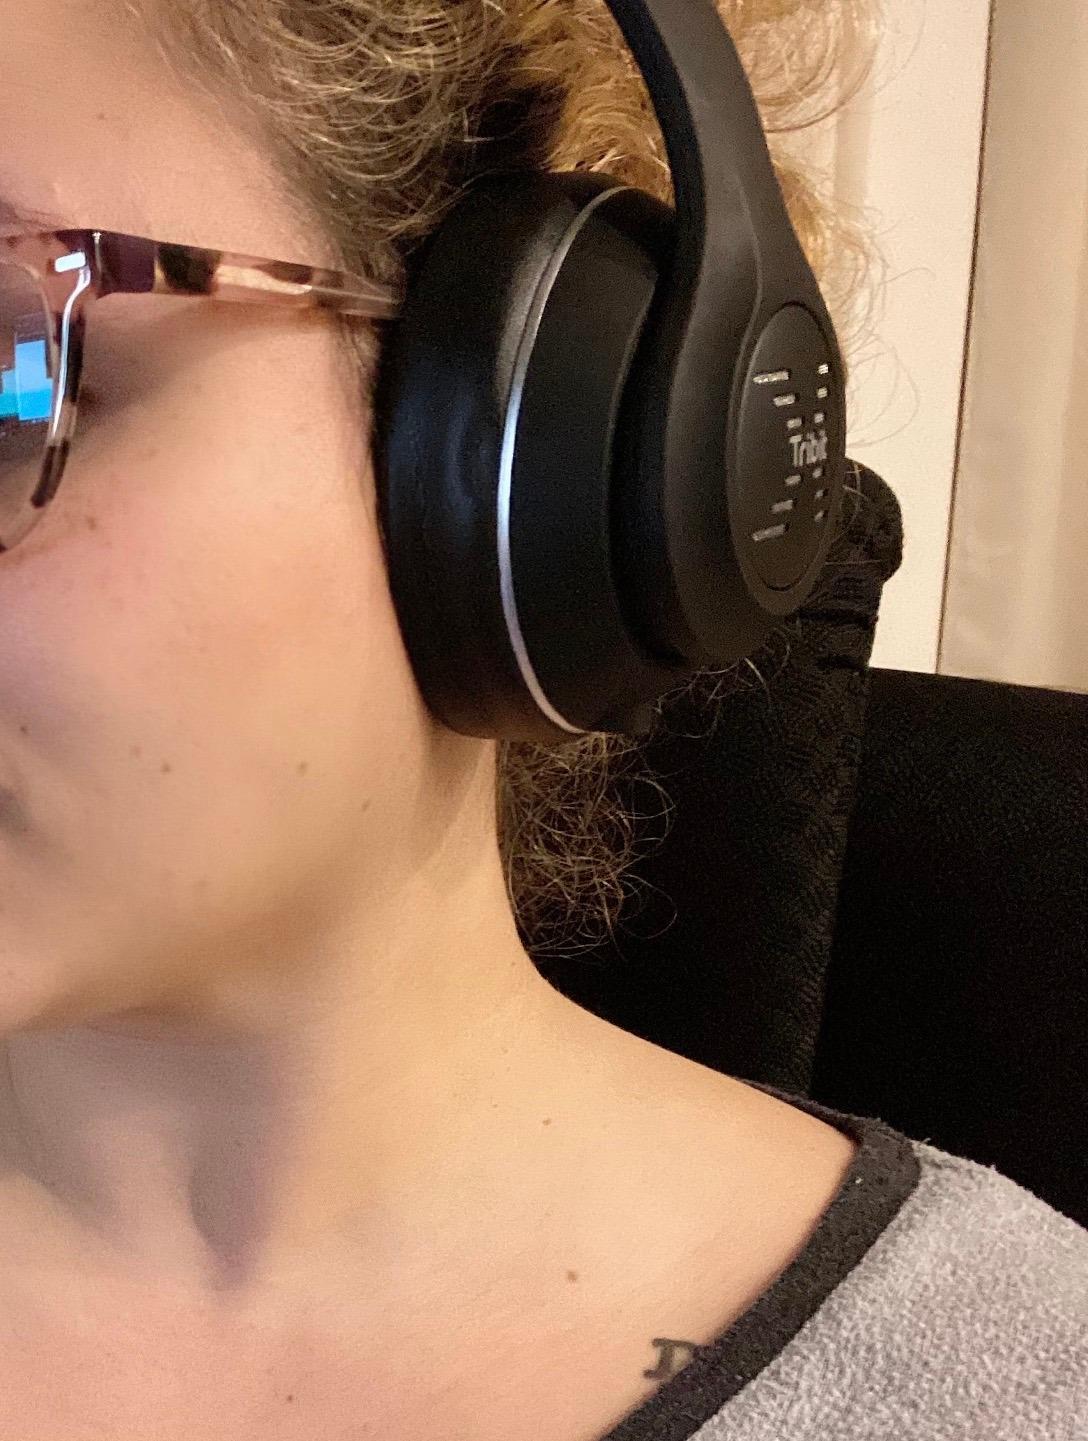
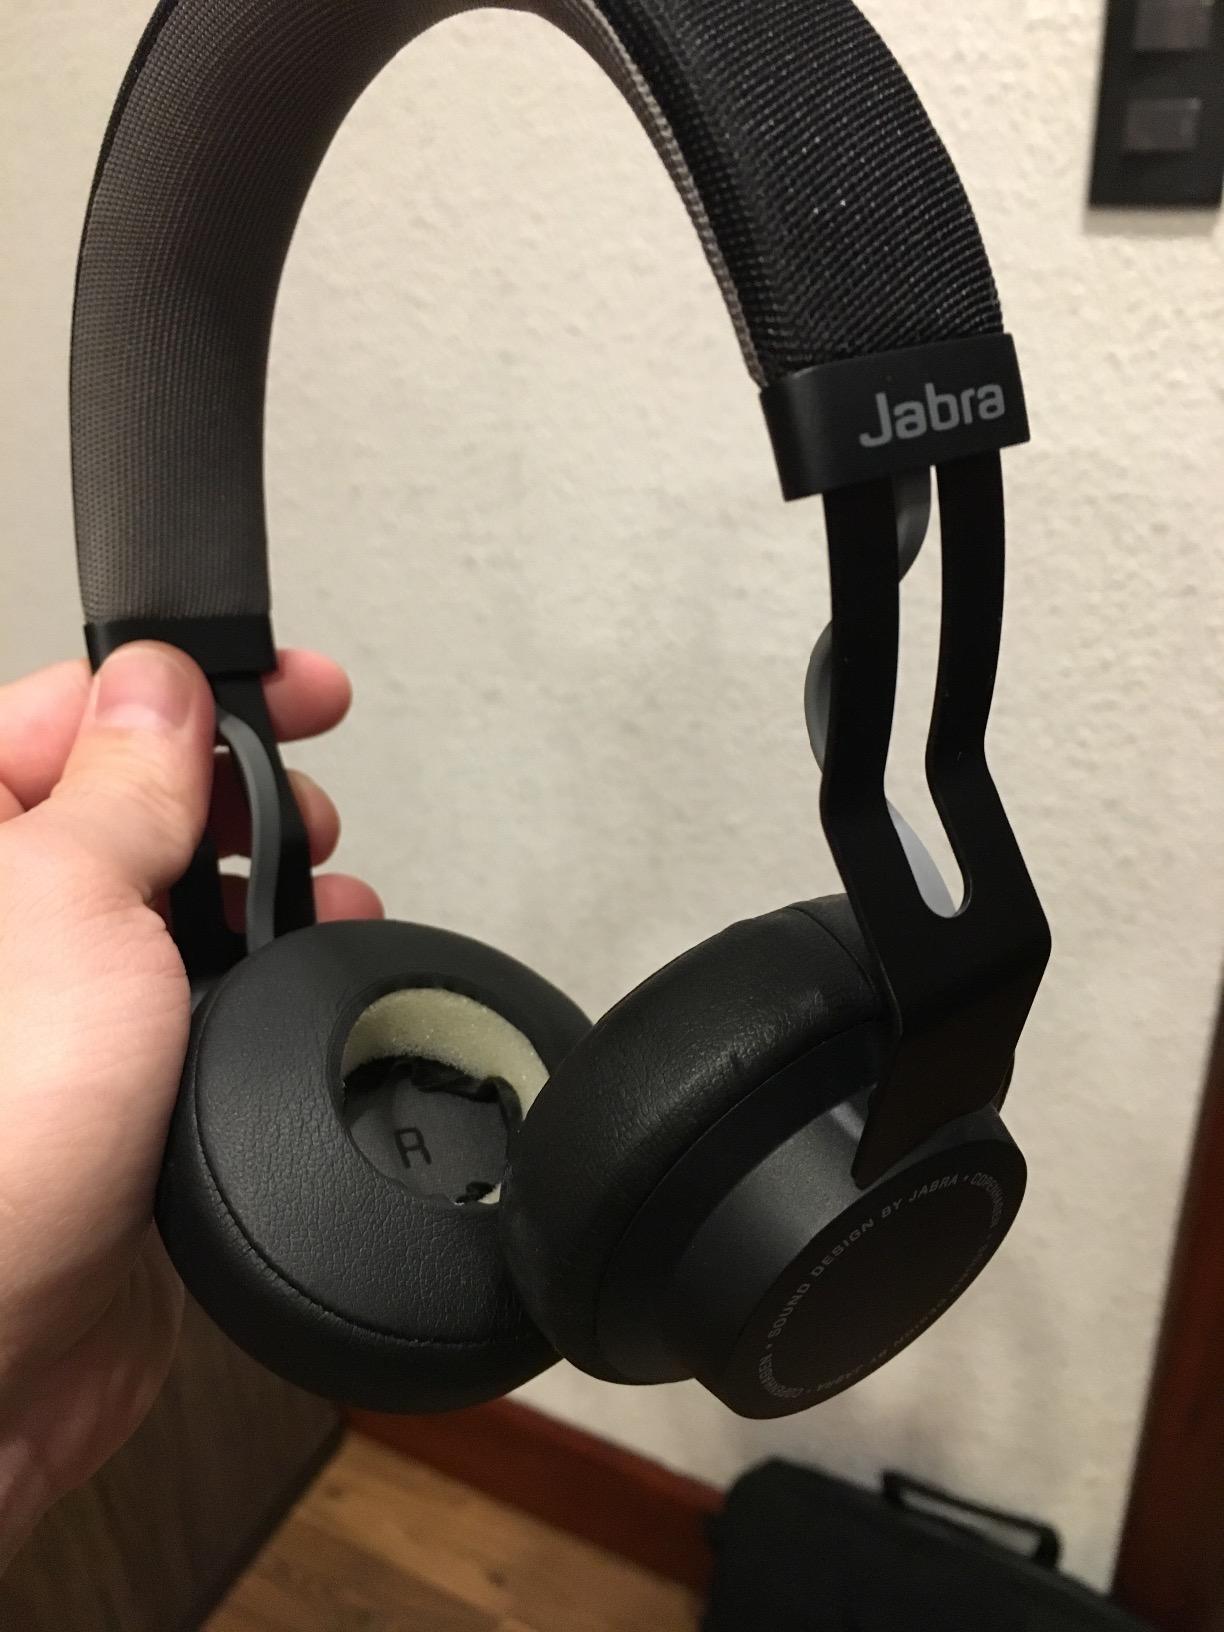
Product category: headphones
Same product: no